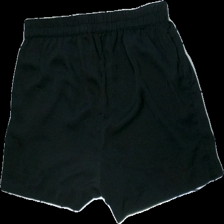
View: back
Type: Shorts
Category: Ladies
Brand: Not in the list
Brand text on label: Samsa
Colors: Black
Material: 100% polyester
Cut: Regular
Size: M
Season: Summer
Holes: Minor
Damage: pulled seams
Price range: <50
Recommended usage: Recycle